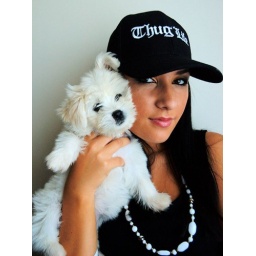
I thought the puppy was looking very cute in this shot.